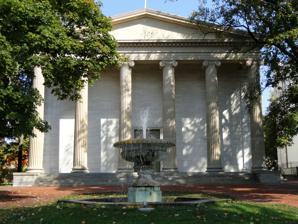
Building: Old State Capitol (Kentucky)
Country: United States of America
Year built: 1837
United States historic place Old State House U.S. National Register of Historic Places U.S. National Historic Landmark U.S. Historic district Contributing property The Old State Capitol of Kentucky in Frankfort Show map of Kentucky Show map of the United States Location On Broadway, bounded by Madison, Clinton, and Lewis Sts., Frankfort, Kentucky Coordinates 38°12′1.09″N 84°52′35.59″W / 38.2003028°N 84.8765528°W / 38.2003028; -84.8765528 Area 3.5 acres (1.4 ha) Built 1837 Architect Gideon Shryock Architectural style Greek Revival Part of Frankfort Commercial Historic District ( ID79000986 ) NRHP reference No. 71000346 Significant dates Added to NRHP March 11, 1971 Designated NHL March 11, 1971 Designated CP May 10, 1979 The Old State Capitol in Kentucky, also known as Old Statehouse , was the third capitol of the Commonwealth of Kentucky . The building is located in the Kentucky capital city of Frankfort and served as home of the Kentucky General Assembly from 1830 to 1910. The current Kentucky State Capitol was built in 1910. The Old State Capitol has served as a museum and the home of the Kentucky Historical Society since 1920. It has been restored to its American Civil War era appearance and was designated a U.S. National Historic Landmark in 1971 for its exceptional Greek Revival architecture, and is listed on the National Register of Historic Places. The Kentucky legislature voted for its construction in 1827.  The building was designed in the Greek Revival style by Gideon Shryock , an early Lexington, Kentucky architect. The Old State Capitol was his first building and he was only twenty-five years old. Shryock chose the Greek Revival style to symbolically link Kentucky, a young republic, with ancient Greece, the prototype of popular democratic government.  He wanted the front of the building to duplicate the Temple of Minerva Polias at Priene.  Greek temples had no windows, therefore the front of the capitol is devoid of fenestration.  Other architectural features include a self-supporting stone stairway and a domed lantern above it to bring in sunlight. A plaque set in front of the building marks where Goebel fell after being shot. A bitterly contested 1899 state governor election came to a climax when Democratic claimant William Goebel of Covington, Kentucky was assassinated at the capitol on his way to be inaugurated.  A plaque reading "William Goebel fell here, Jan. 30th, 1900" exists near the front entrance of the building. See also List of National Historic Landmarks in Kentucky National Register of Historic Places listings in Franklin County, Kentucky References